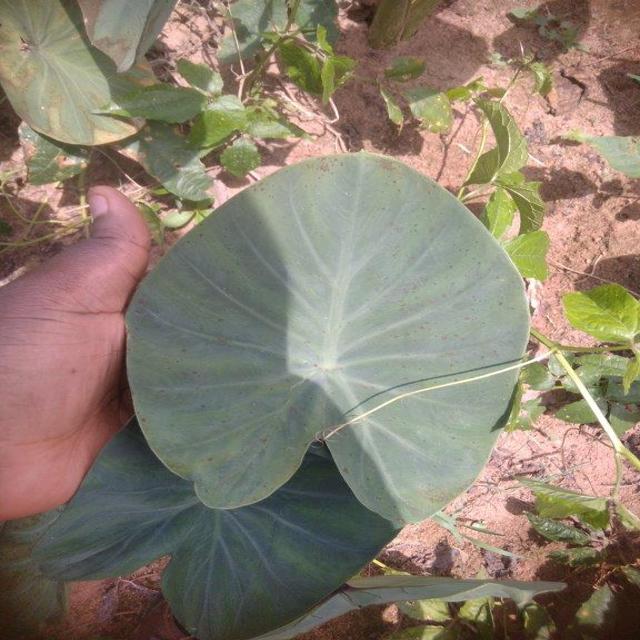
Label: Early_Blight